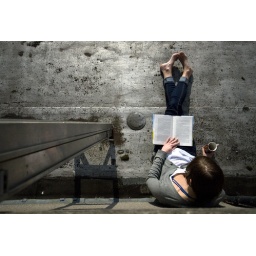
Reading a book with a cup of tea in the sunshine